Justin Valentin

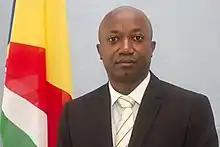

Justin Davis Valentin (born 14 April 1971) is a Seychellois politician and teacher. In 2018, he was appointed Vice-Chancellor of the University of Seychelles. As of 3 November 2020, he serves as the Minister of Education and Human Resources Development, succeeding Jeanne Siméon.